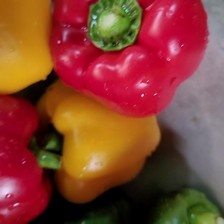
Label: capsicum